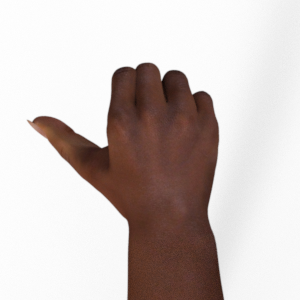
Label: rock